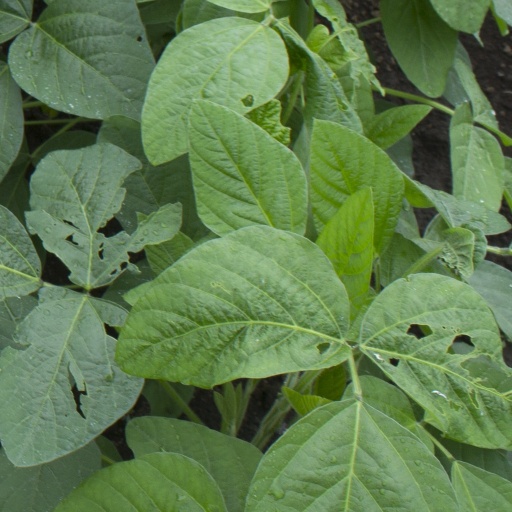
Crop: soybean